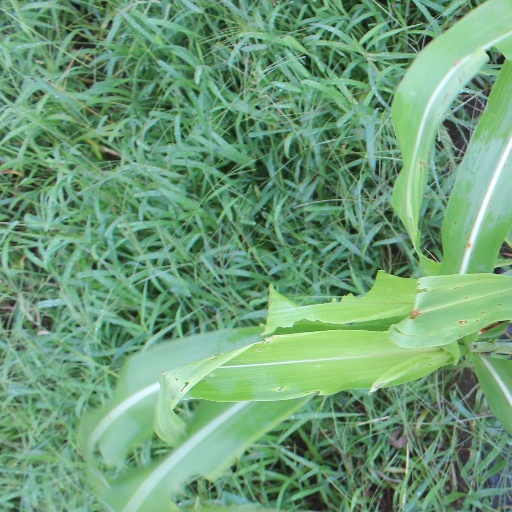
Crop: sorghum